One Bloor

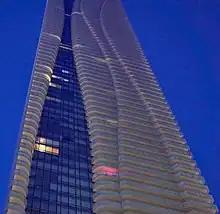
An early morning photo of One Bloor

There were several attempts to build a residential building at No. 1 Bloor Street East. In 2005, a 60-storey tower was proposed by Young and Wright. The site was sold to Bazis International and then to Great Gulf Homes. The site was formerly a two storey retail building with a Harvey's and City Optical on the ground floor, which was demolished once the One Bloor project proceeded.